Katherine Emery

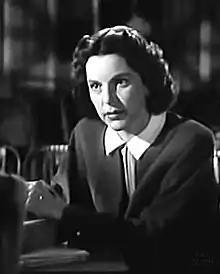
Emery in "Eyes in the Night" (1942)

Katherine Drewry Emery (October 11, 1906 – February 7, 1980) was an American stage and film actress.